Lagonda Club Building

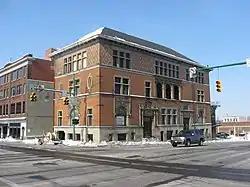
Southern and eastern sides of the building

The Lagonda Club Building is a historic clubhouse in downtown Springfield, Ohio, United States. Designed by Frank Mills Andrews, a leading period architect who was responsible for the construction of the Kentucky State Capitol, the clubhouse is a three-story structure with a large basement. Various materials are present on different parts of the exterior — while the foundation/ground floor is constructed of dressed limestone, the first through third stories are faced with brick; their only stone elements are stone trim around some of the windows.